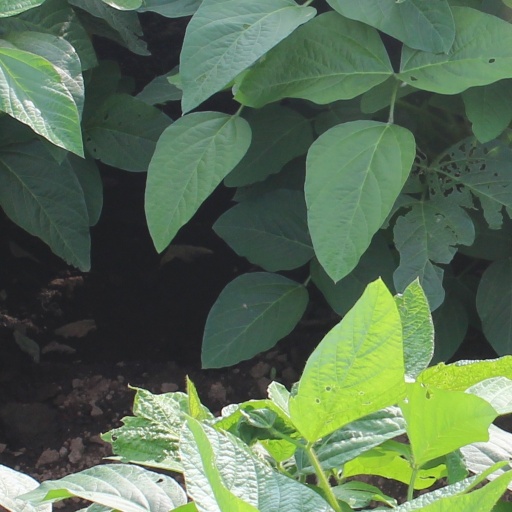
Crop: soybean